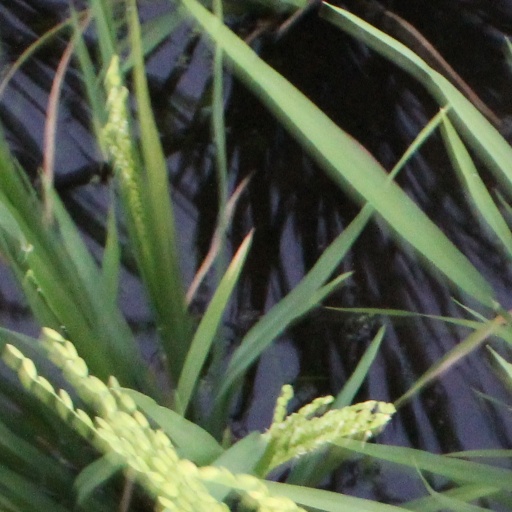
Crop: rice